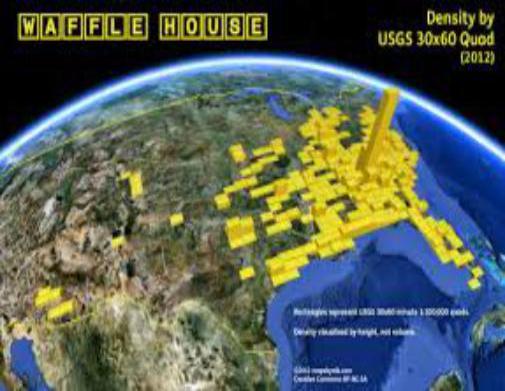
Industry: Food